South African wine

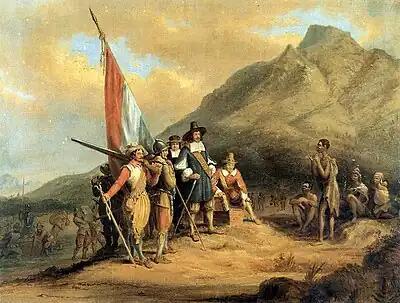
"The Arrival of Jan van Riebeeck at the Cape", by Charles Bell

The roots of the South African wine industry can be traced to the explorations of the Dutch East India Company, which established a supply station in what is now Cape Town. A Dutch surgeon, Jan van Riebeeck, was assigned the task of managing the station and planting vineyards to produce wines and grapes. This was intended to ward off scurvy amongst sailors during their voyages along the spice route to India and the East. The first harvest was made on 2 February 1659 (as noted in Van Riebeeck's log) seven years after the landing in 1652. The man succeeding Van Riebeeck as governor of the Cape of Good Hope, Simon van der Stel, sought to improve the quality of viticulture in the region. In 1685, he purchased a large estate just outside Cape Town, establishing the Constantia wine estate. After Van der Stel's death, the estate fell into disrepair, but was revived in 1778 when it was purchased by Hendrik Cloete.